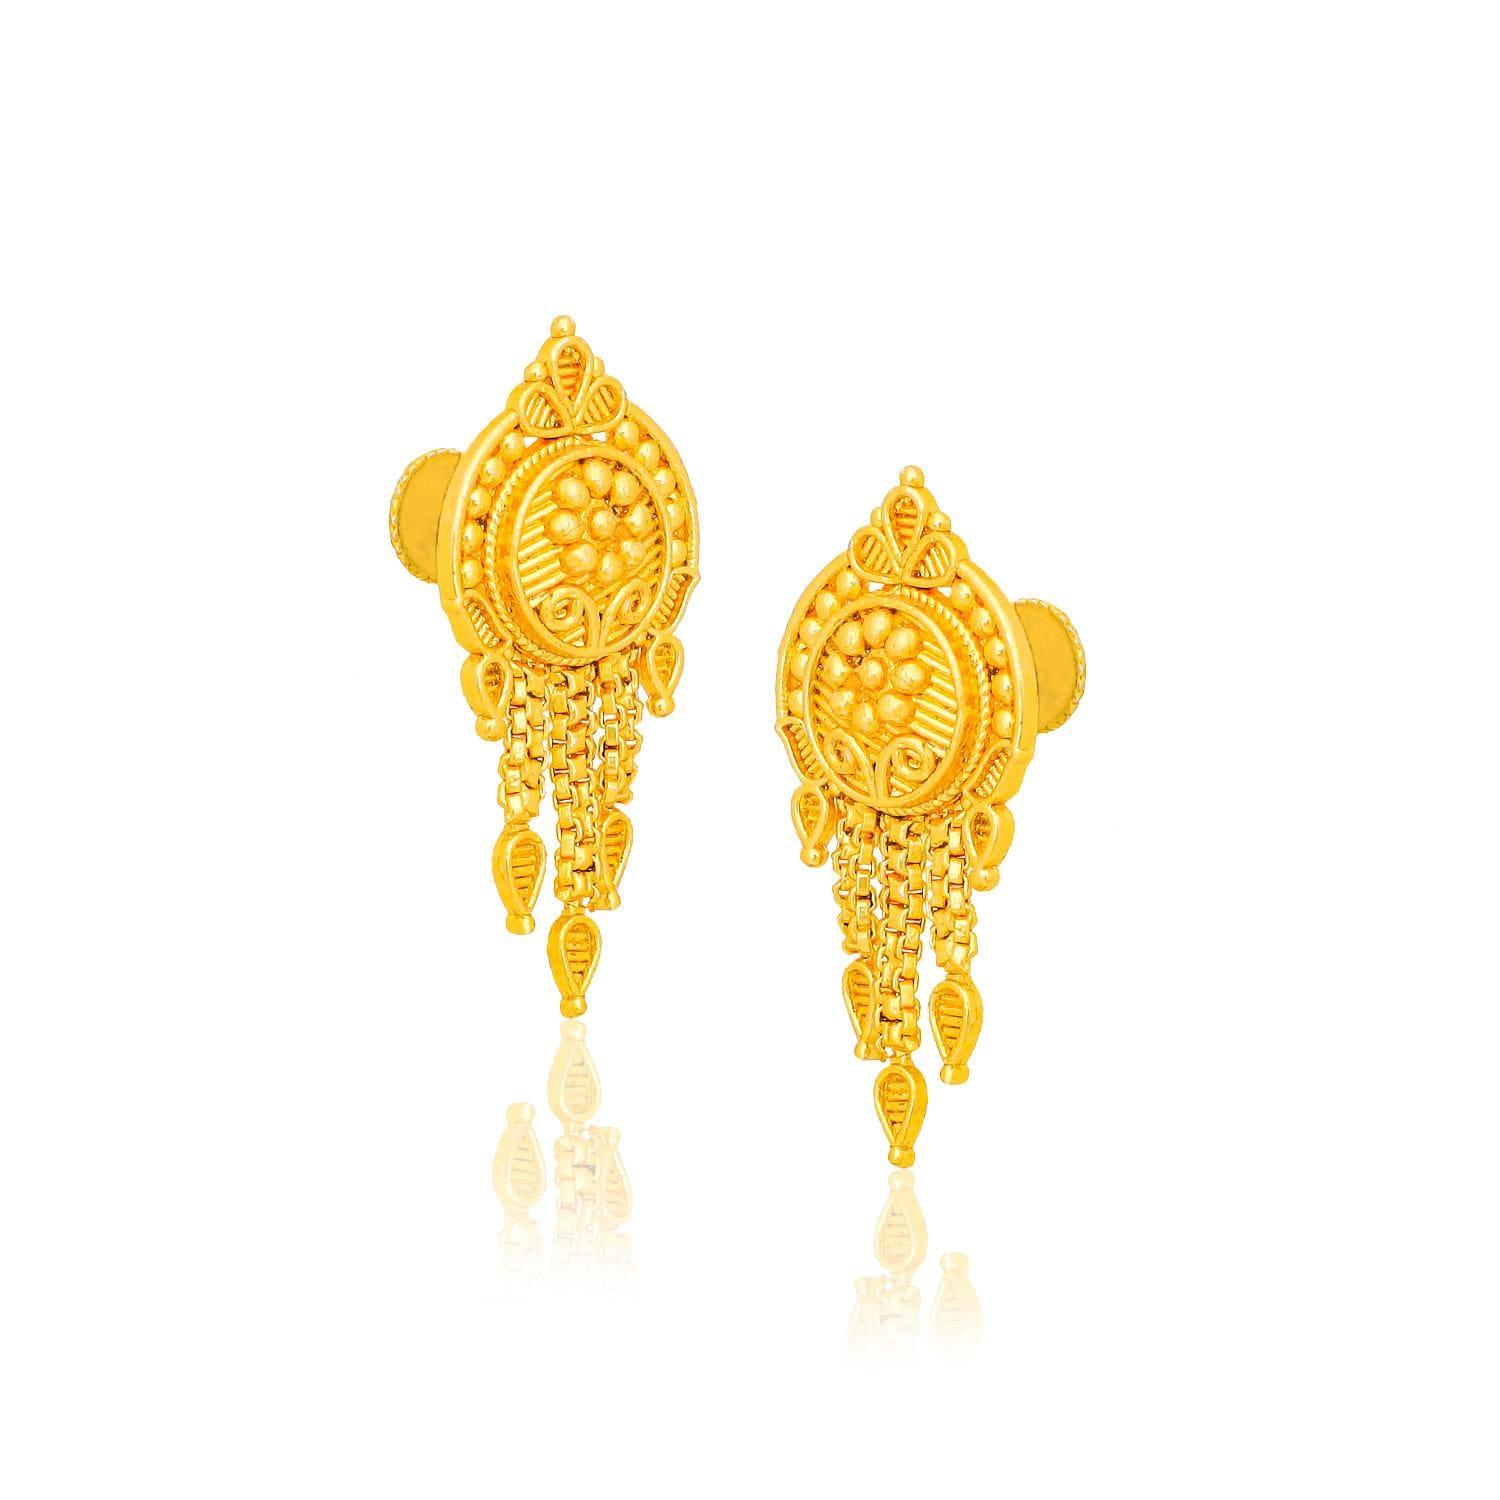
arch fashion Traditional Gold Platted Premium Stud Earrings Collection ERG2121
Type: Earrings
Brand: arch fashion
Price: Rs. 188
TRADITIONAL ROUND SOUTH SCREW BACK GOLD N MICRON PLATED STUD, LOOK LIKE REAL IN WEARING, GIVE CHARM TO U R BEAUTIFUL PERSONALITY, LIGHT IN WEIGHT. BEST STUD TO WEAR IN ALL FUNCTIONS. TRADITIONAL ROUND SOUTH SCREW BACK GOLD N MICRON PLATED STUD, LOOK LIKE REAL IN WEARING, GIVE CHARM TO U R BEAUTIFUL PERSONALITY, LIGHT IN WEIGHT. BEST STUD TO WEAR IN ALL FUNCTIONS.